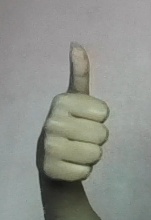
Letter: aleff